Pentium II

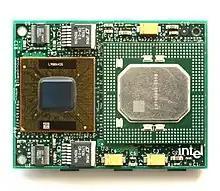
Pentium II Overdrive without heatsink. Deschutes core on left, cache on right

In Intel's "Family/Model/Stepping" scheme, Deschutes CPUs are family 6, model 5 and have the part number 80523.